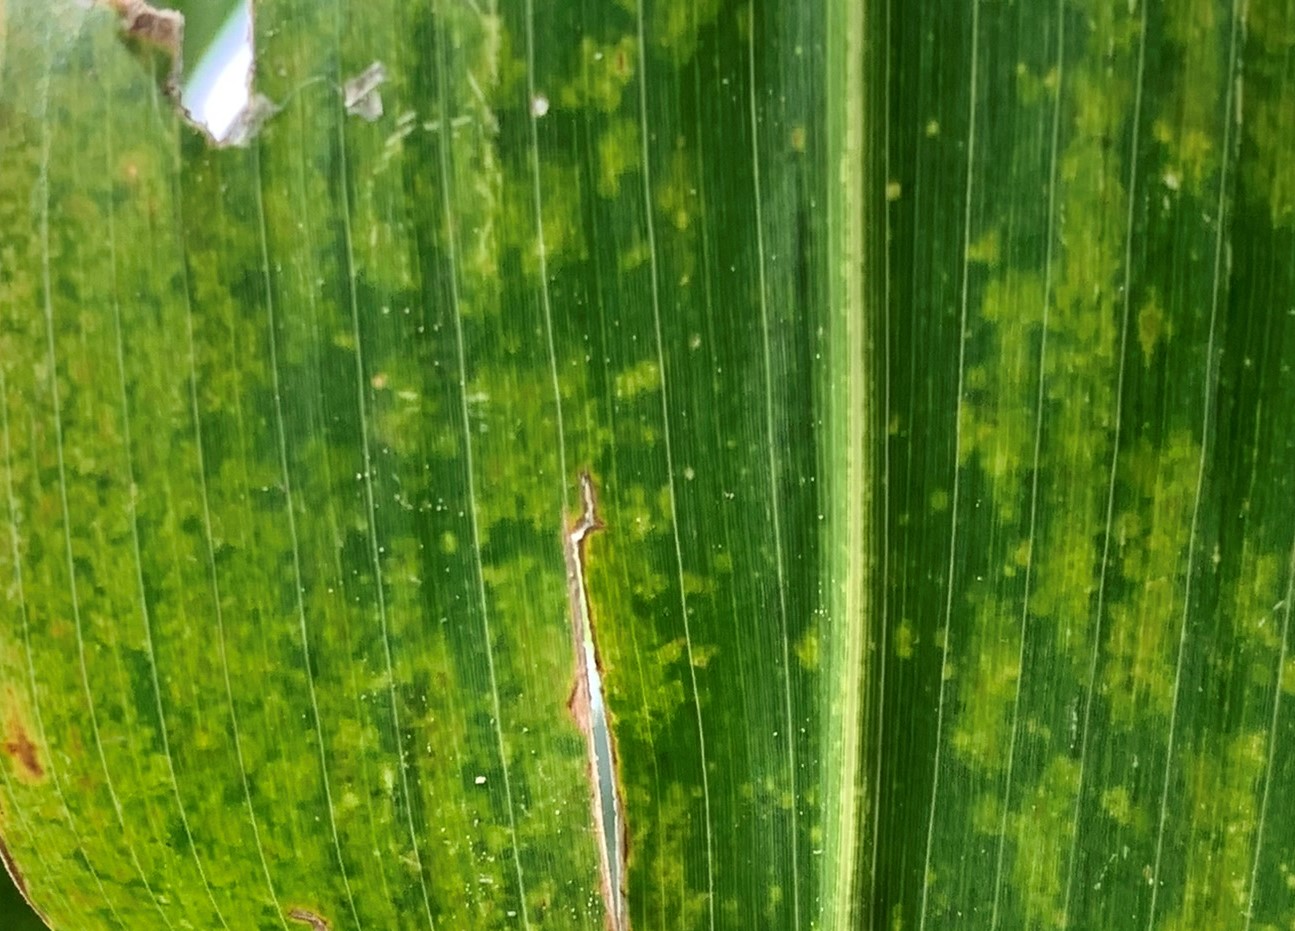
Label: MLN